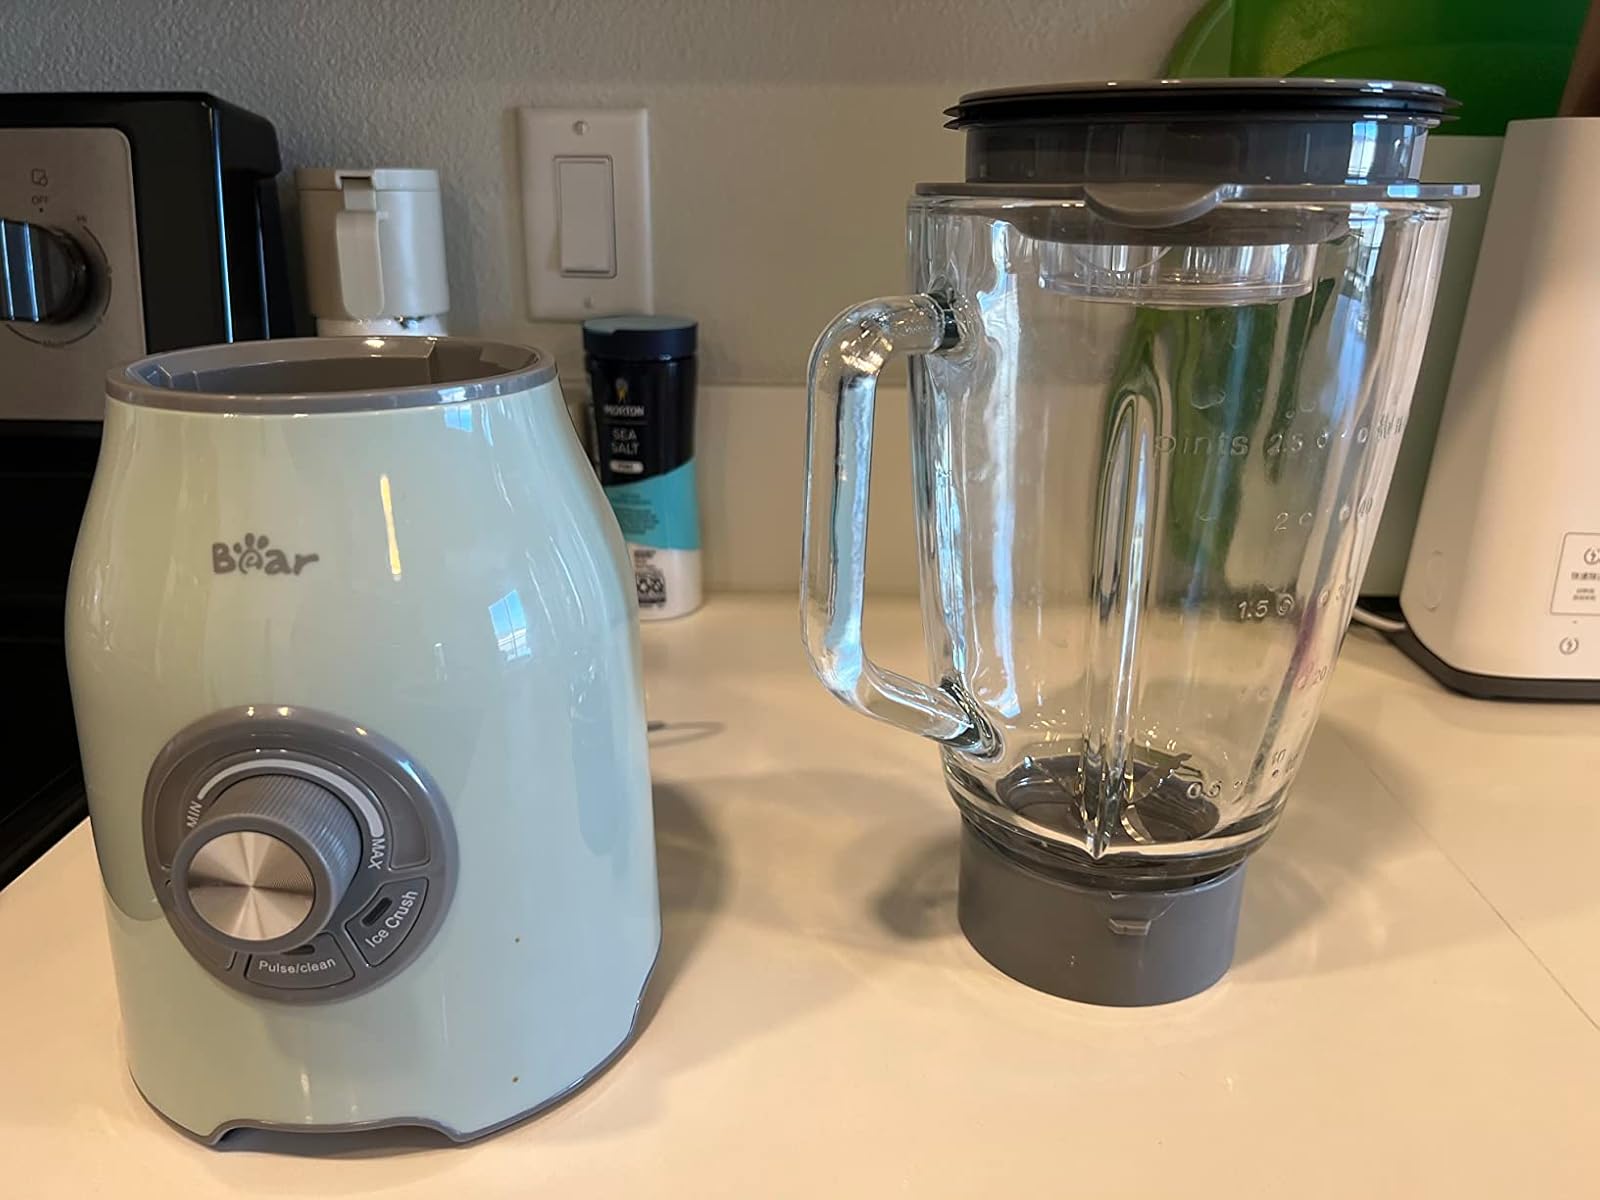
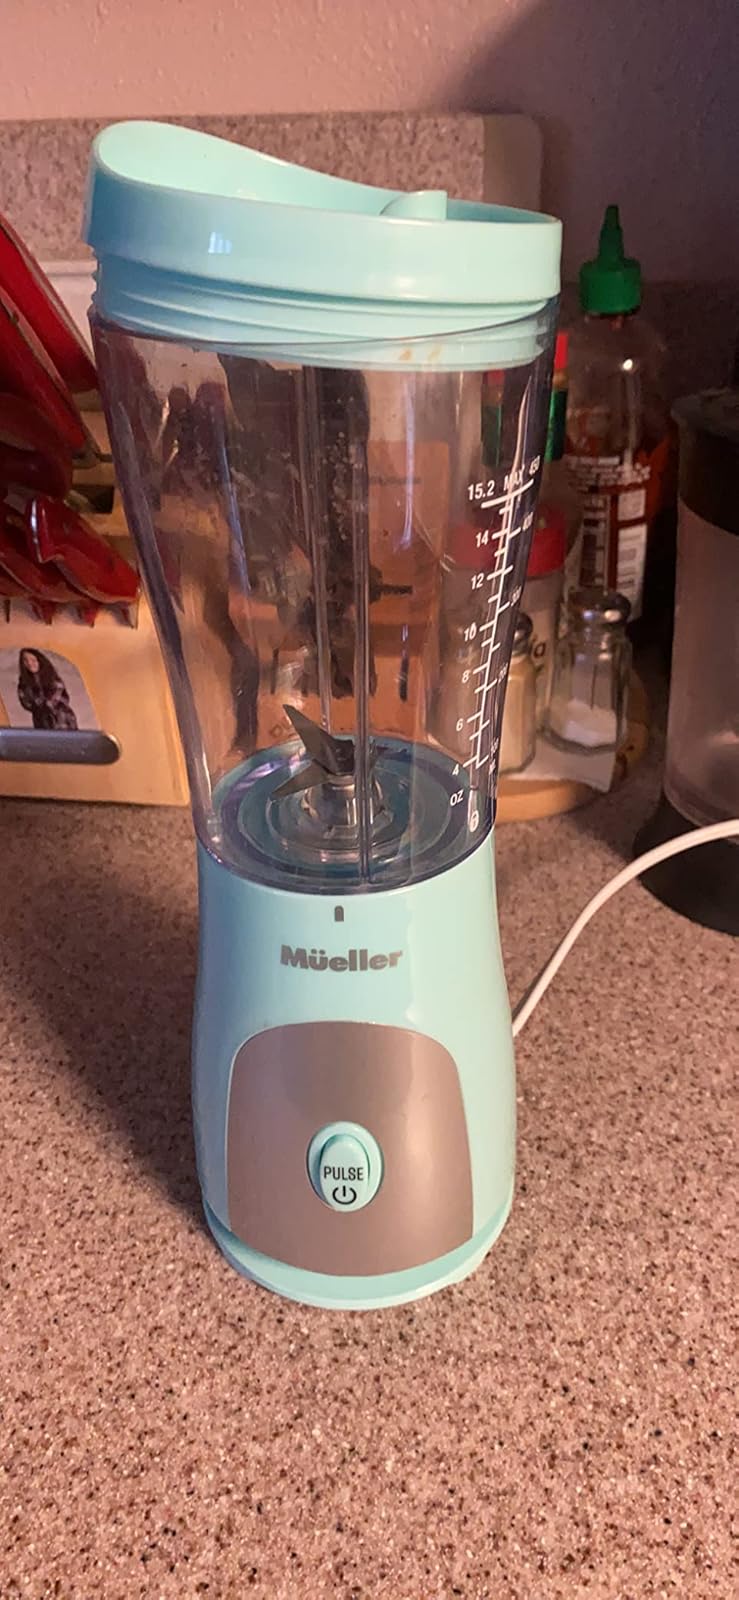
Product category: items_blender
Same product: no